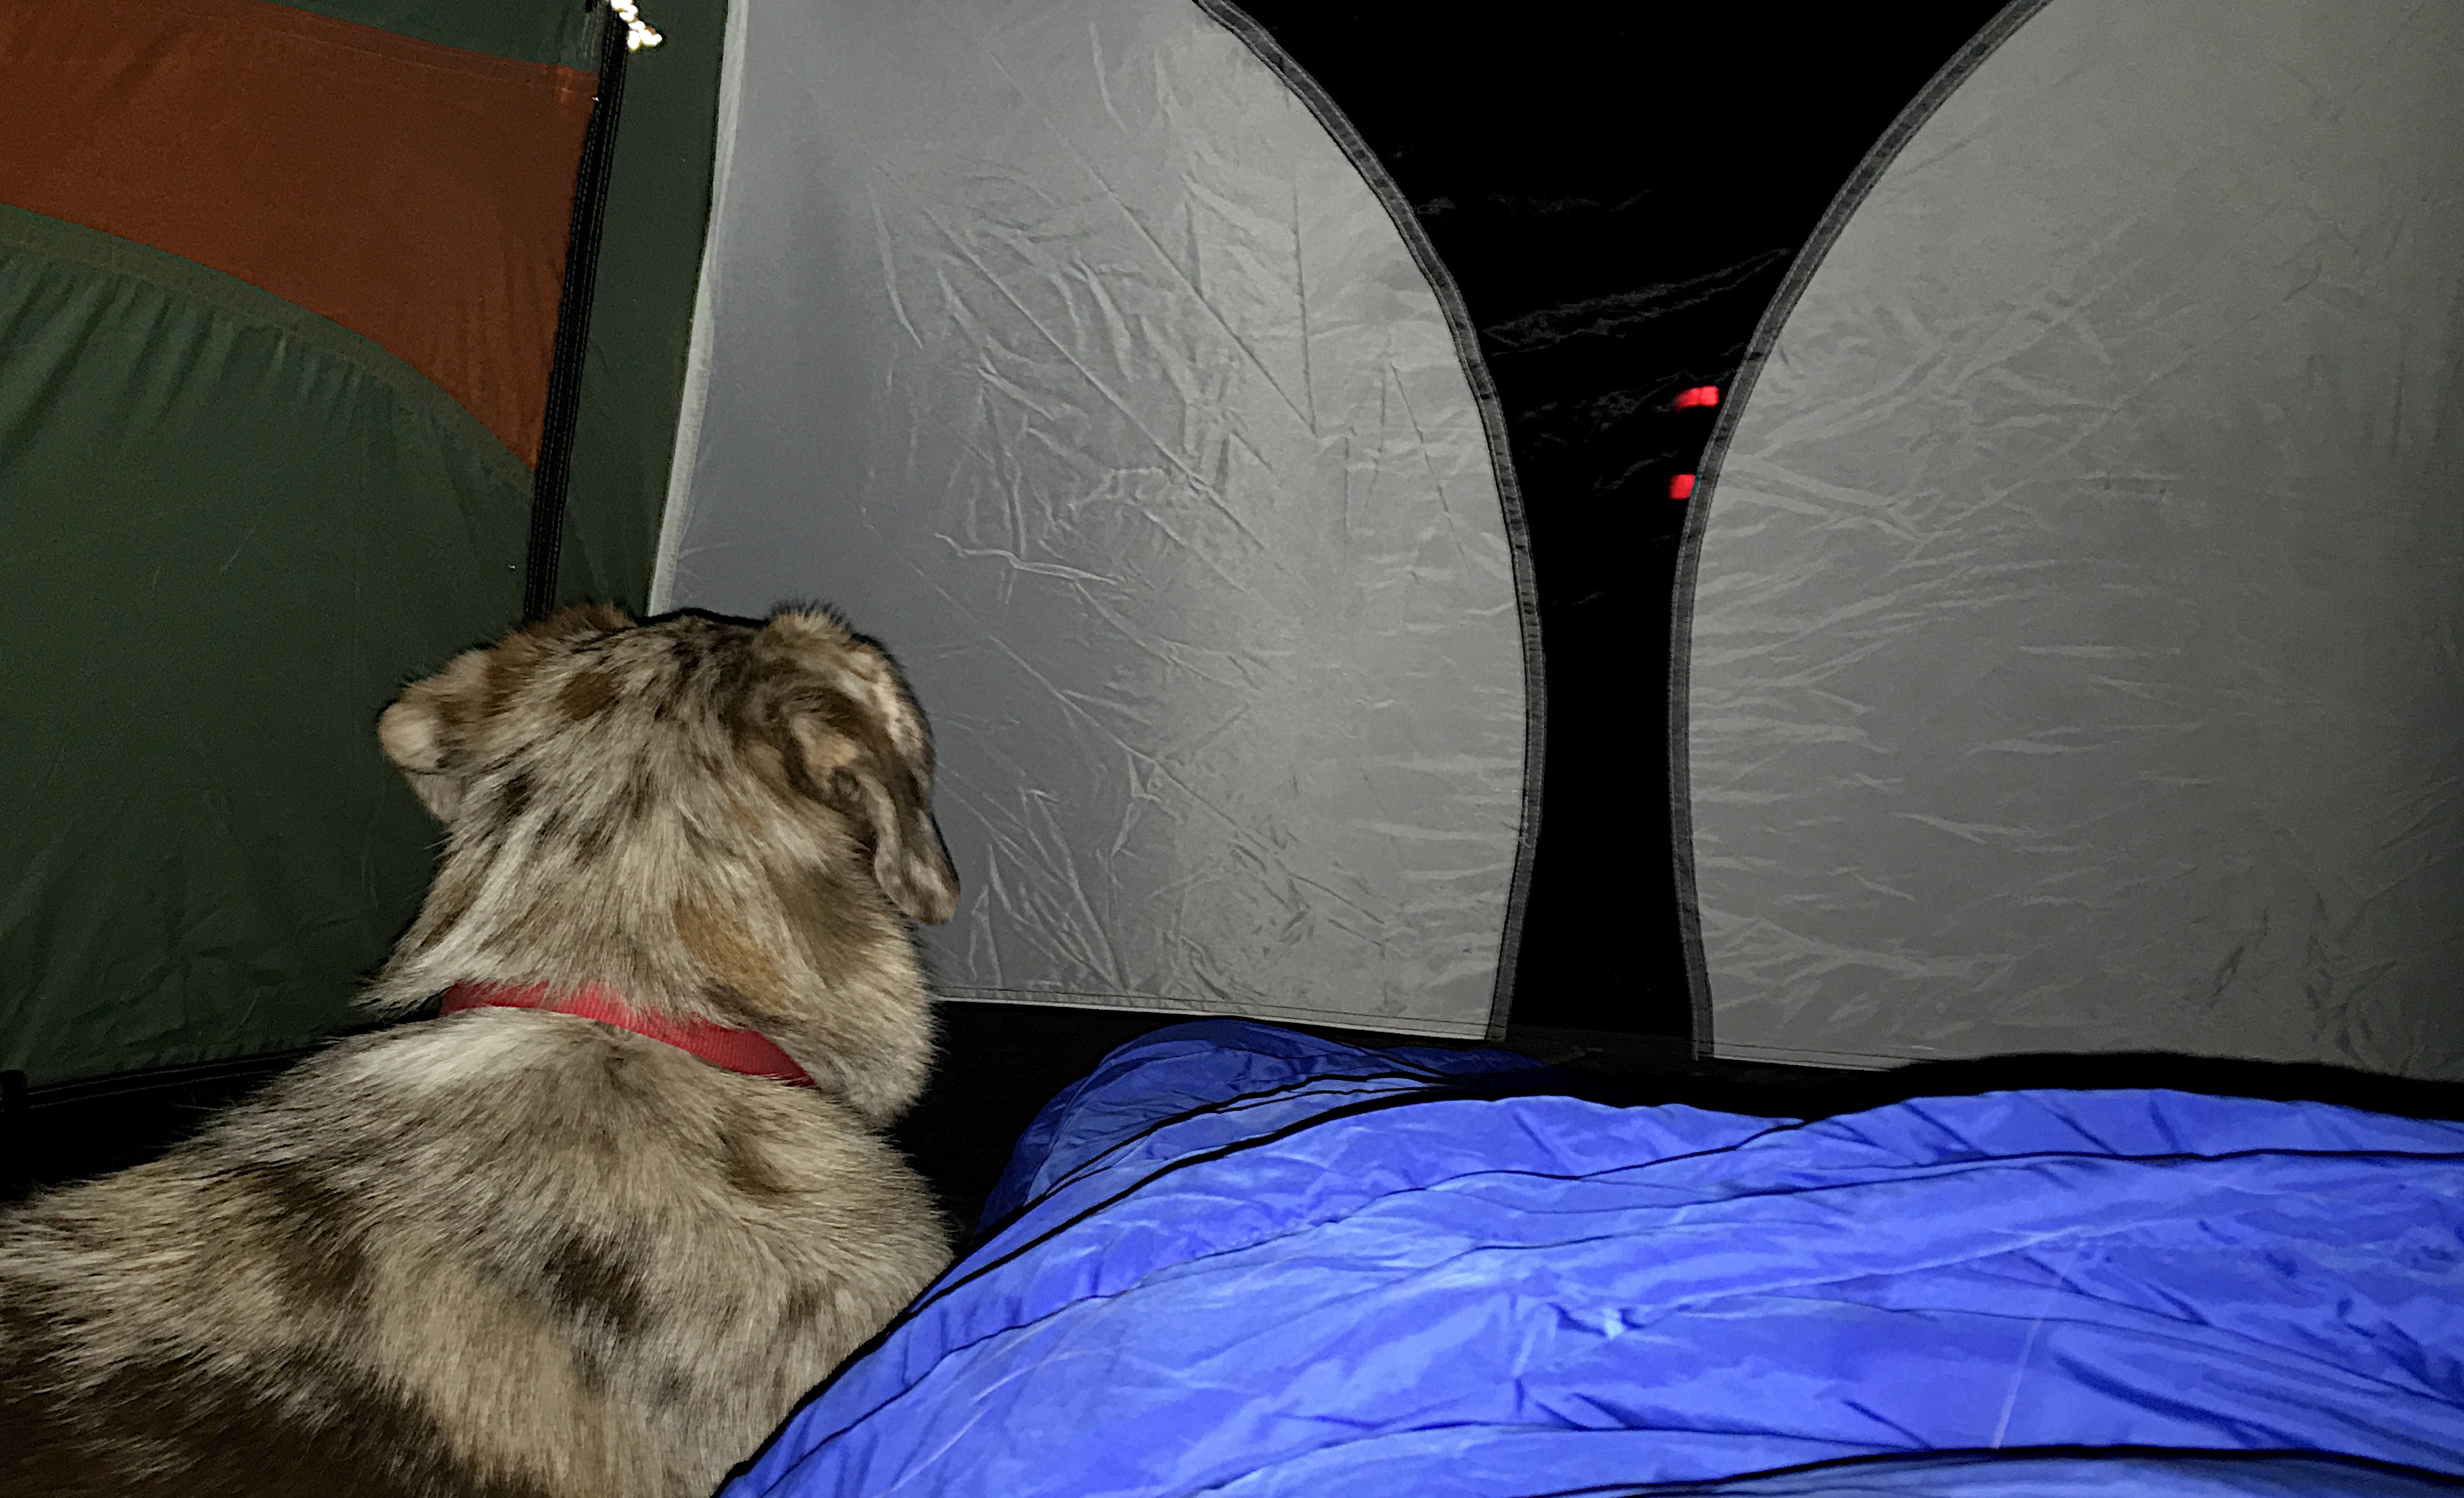
dog, mammal, felix, organ, dog like mammal